Rebecca Moesta

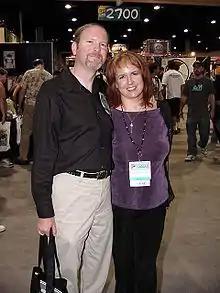
Moesta with her husband Kevin J. Anderson at the 2004 Comic Con

Rebecca Moesta Anderson (born November 17, 1956) is an American writer and the author of several science fiction books.